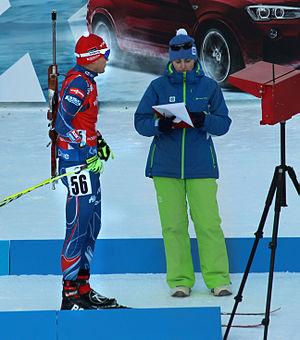
Michal Krčmář, né le 23 janvier 1991 à Vrchlabi, est un biathlète tchèque. Il est médaillé d'argent olympique du sprint en 2018.